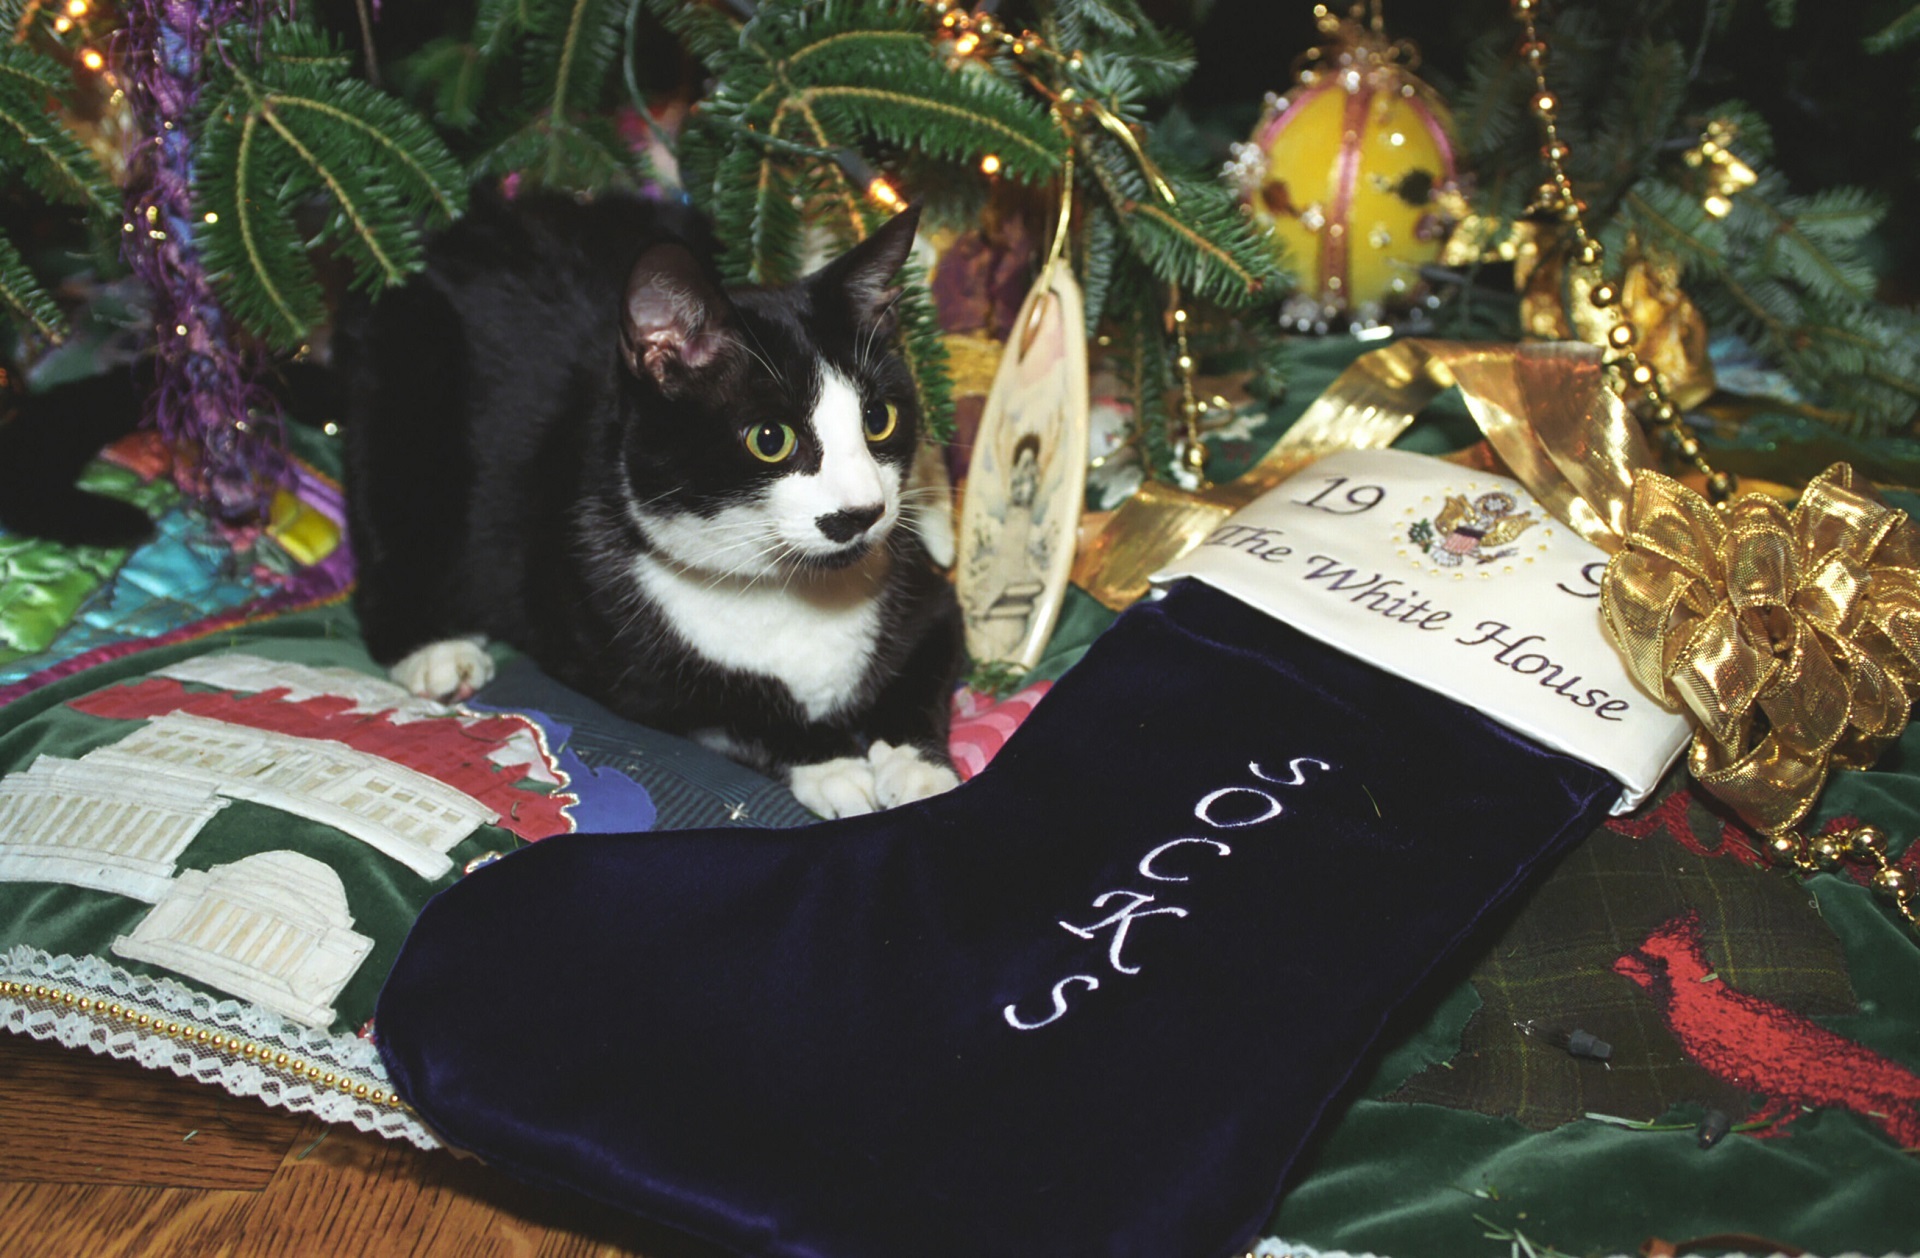
dog, looking, pet, feline, holiday, mammal, christmas, christmas tree, white house, kitty, vertebrate, resting, adorable, stocking, socks the cat, clinton family, dog like mammal